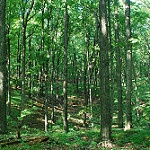
Label: forest